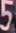
Number: 5